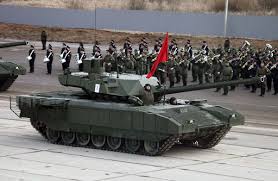
Label: T-14